History of Málaga

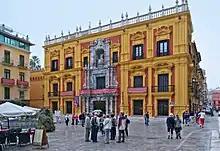
The Episcopal Palace

The monasteries were not only religious centers but also places where Málaga's cultural heritage was preserved and even, occasionally, where political power was exercised. Their spatial distribution affected the development of the city outside the medieval center: on the western edge the urban landscape began to take shape under the influence of industrial activity, while at the eastern end villas and hotels began to appear. With the seizure and subsequent demolition of old church buildings, the city gained new opportunities for growth.